Nigel Malim

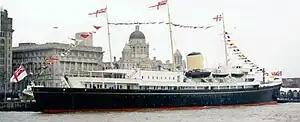
HMY "Britannia"

He was seconded to the Imperial Defence College in 1966 before serving as captain of the Royal Naval Engineering College Manadon from 1967 to 1969. He then completed his naval service in Portsmouth as chief staff officer (technical) to the commander-in-chief of the Western Fleet, from 1969 to 1971, with the rank of rear admiral from 7 July 1969, and retired in 1971.